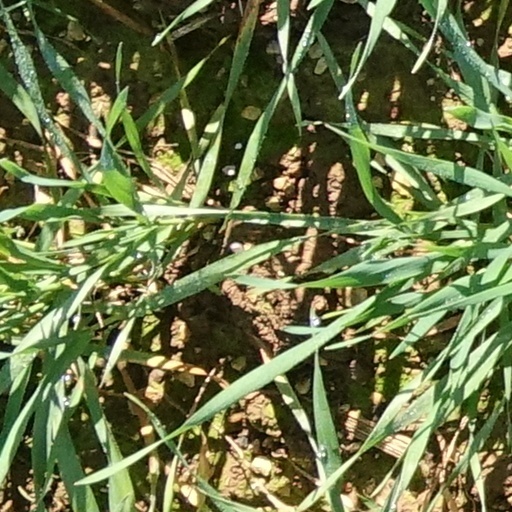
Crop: wheat